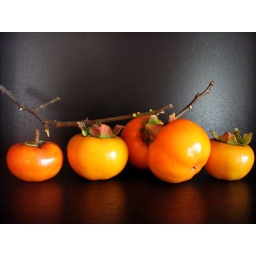
persimmons from the tree in front of our house